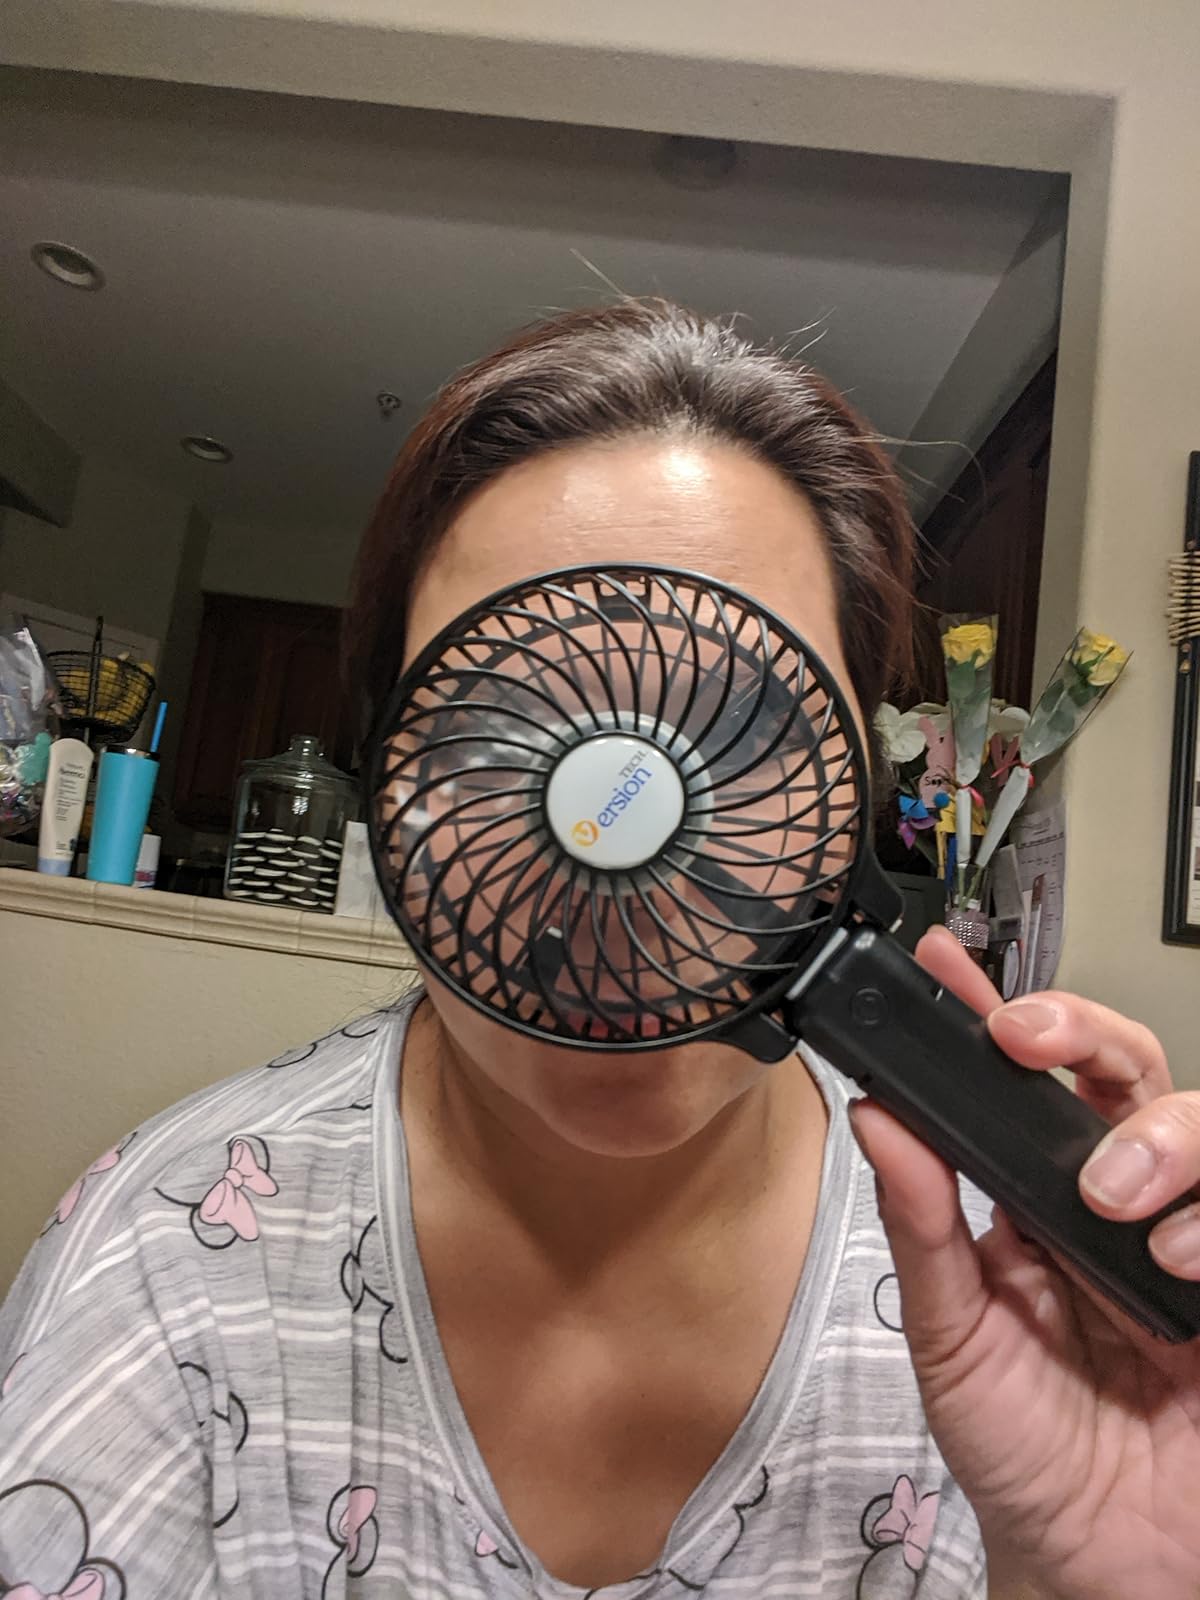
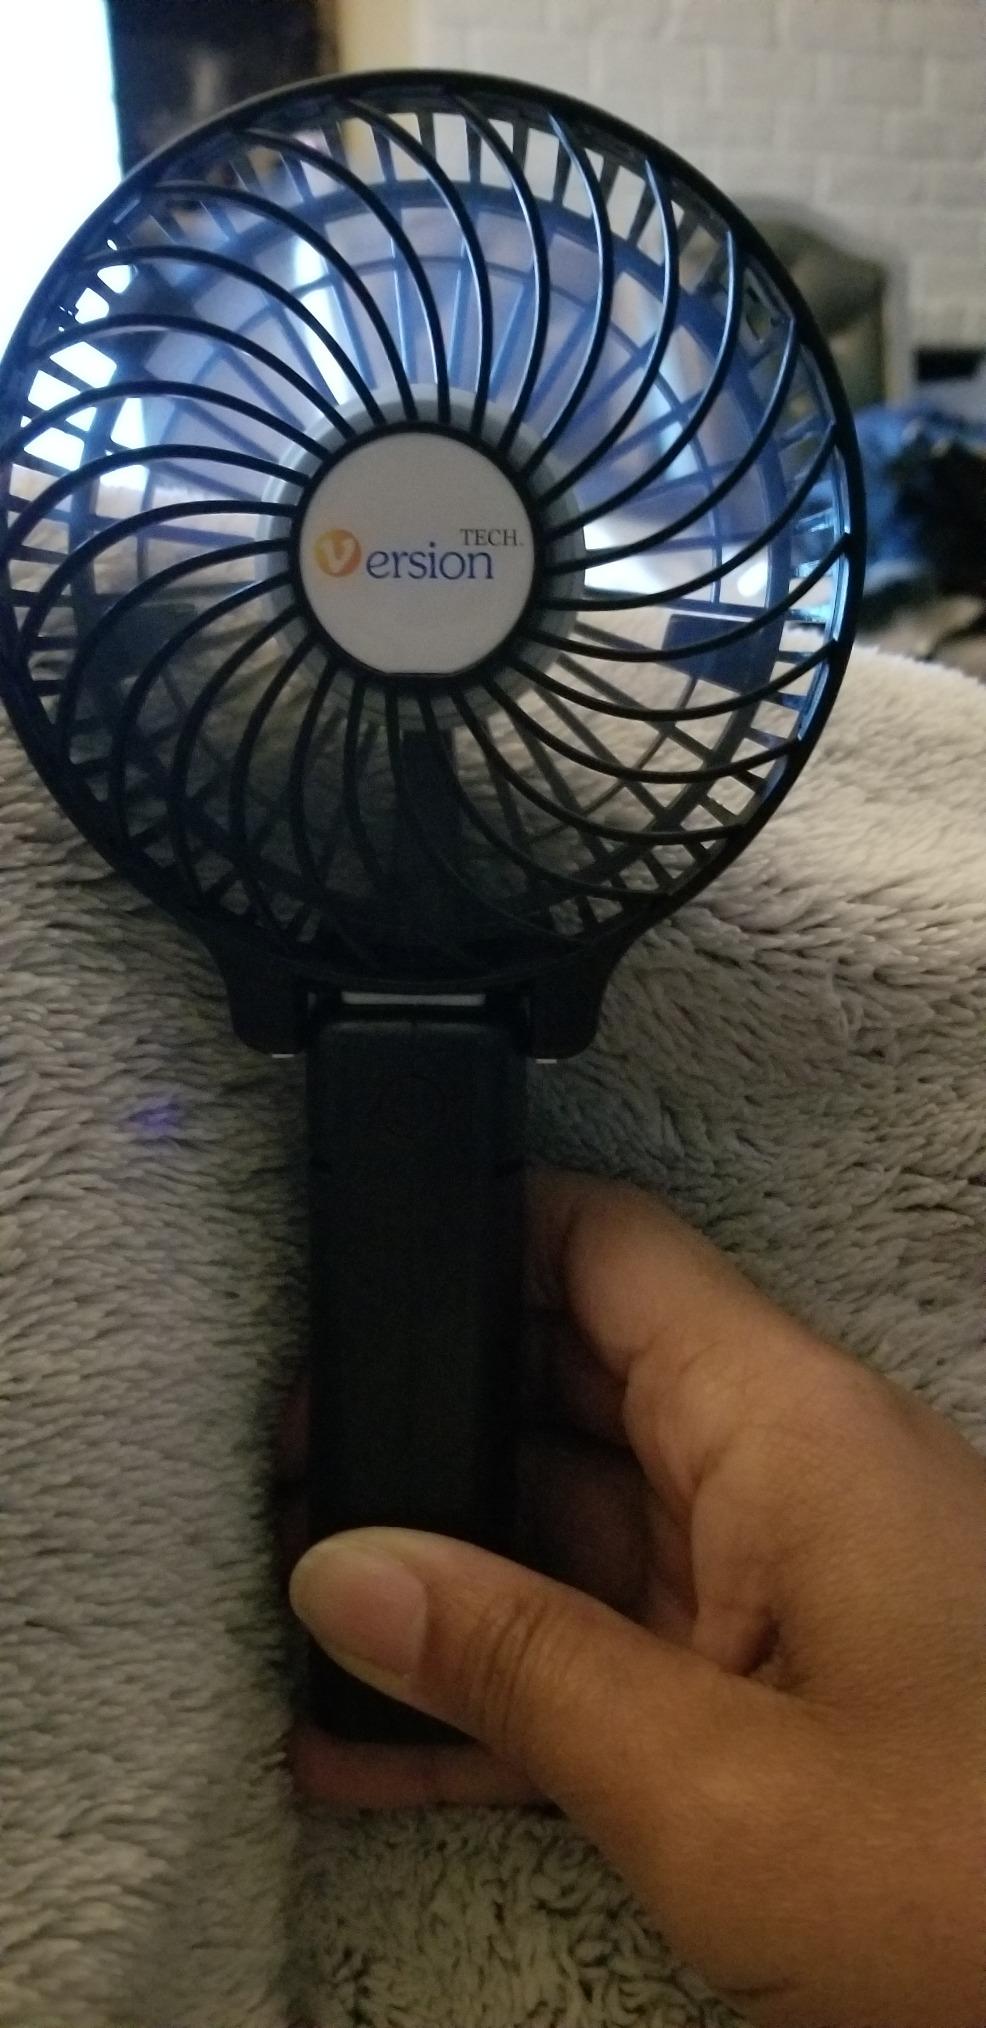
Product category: fan
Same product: yes